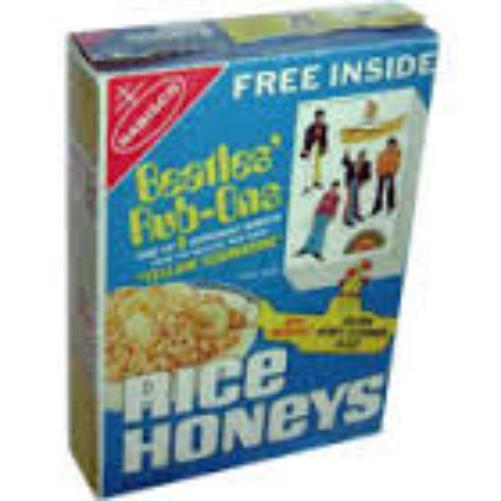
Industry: Food